French ironclad Vauban

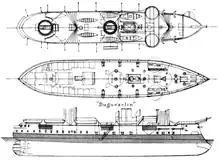
Profile, upper deck, and battery deck drawing of the "Vauban" class

The "Vauban" class of barbette ships was designed in the late 1870s as part of a naval construction program that began under the post-Franco-Prussian War fleet plan of 1872. At the time, the French Navy categorized its capital ships as high-seas ships for the main fleet, station ironclads for use in the French colonial empire, and smaller coastal defense ships. The "Vauban" class was intended to serve in the second role, and they were based on the high-seas ironclad , albeit a scaled-down version. Unlike their wooden-hulled predecessors of the , "Vauban" and adopted composite steel and iron construction for their hulls.